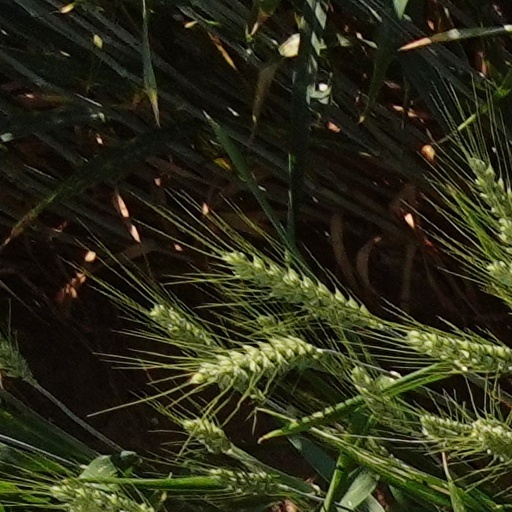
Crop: wheat